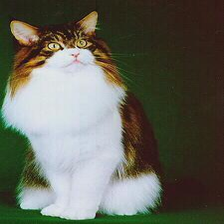
Species: cat
Breed: Maine Coon